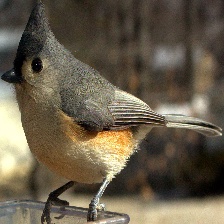
Species: TIT MOUSE
Scientific name: PARIDAE
ImageNet parent category: chickadee